Frances Farmer

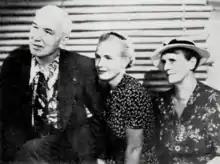
Farmer was paroled into the care of her parents (pictured with her here in 1938) after her release from psychiatric confinement.

Lillian traveled to California and began a lengthy legal battle to take formal guardianship of Frances from the state of California. Although several psychiatrists testified that Farmer needed further treatment, her mother prevailed. The two of them left Los Angeles by train on September 13, 1943. Farmer moved in with her parents in West Seattle, but her mother and she fought bitterly. Farmer wrote in her autobiography: "Mamma and I had fought, argued, threatened, and screamed until it had finally come down to a climax of two exhausted women sitting across from each other in a small, cluttered kitchen. We were enemies who had grown tired of pretending." After one violent physical attack, Lillian had Farmer committed to Western State Hospital at Steilacoom, Washington. In a 1958 television interview by Ralph Edwards on his "This is Your Life" program, Frances recalled her experience: